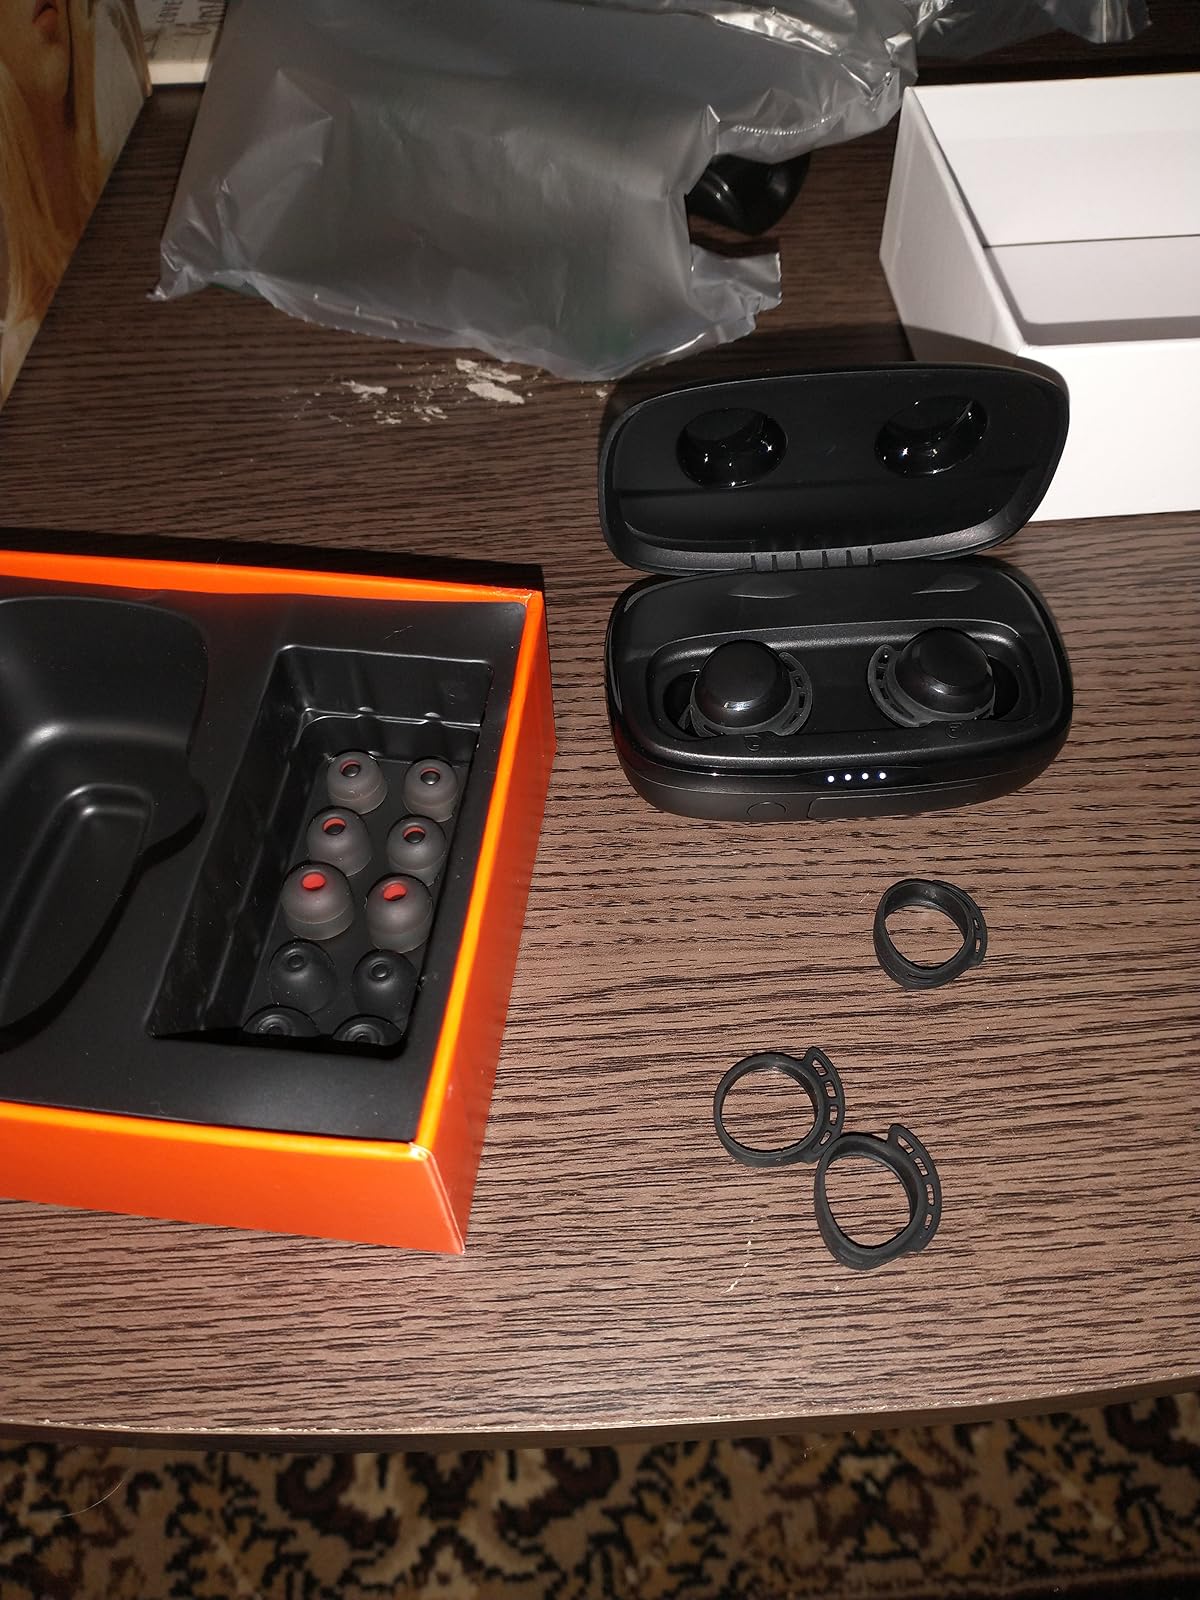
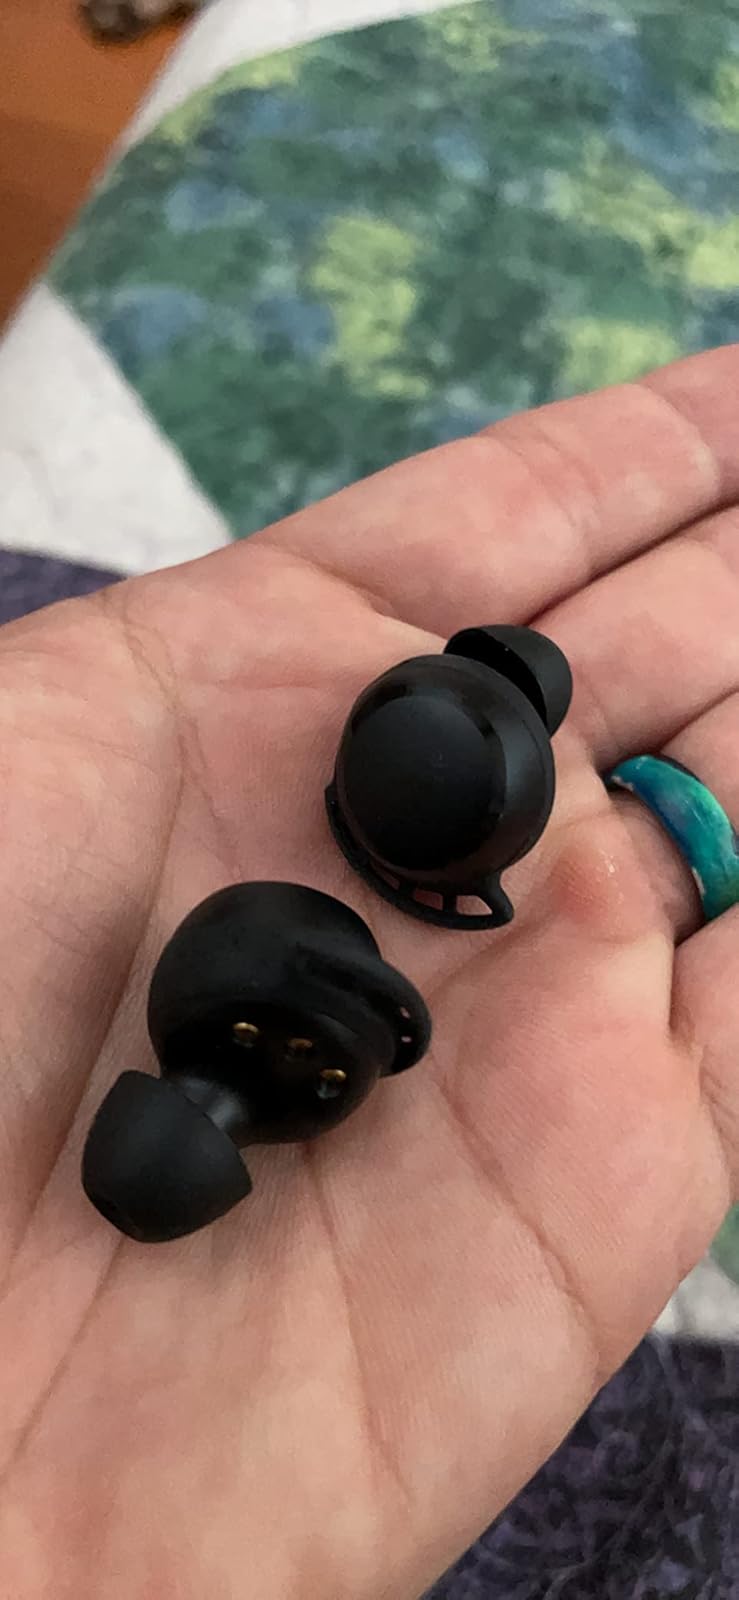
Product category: earbuds
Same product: yes